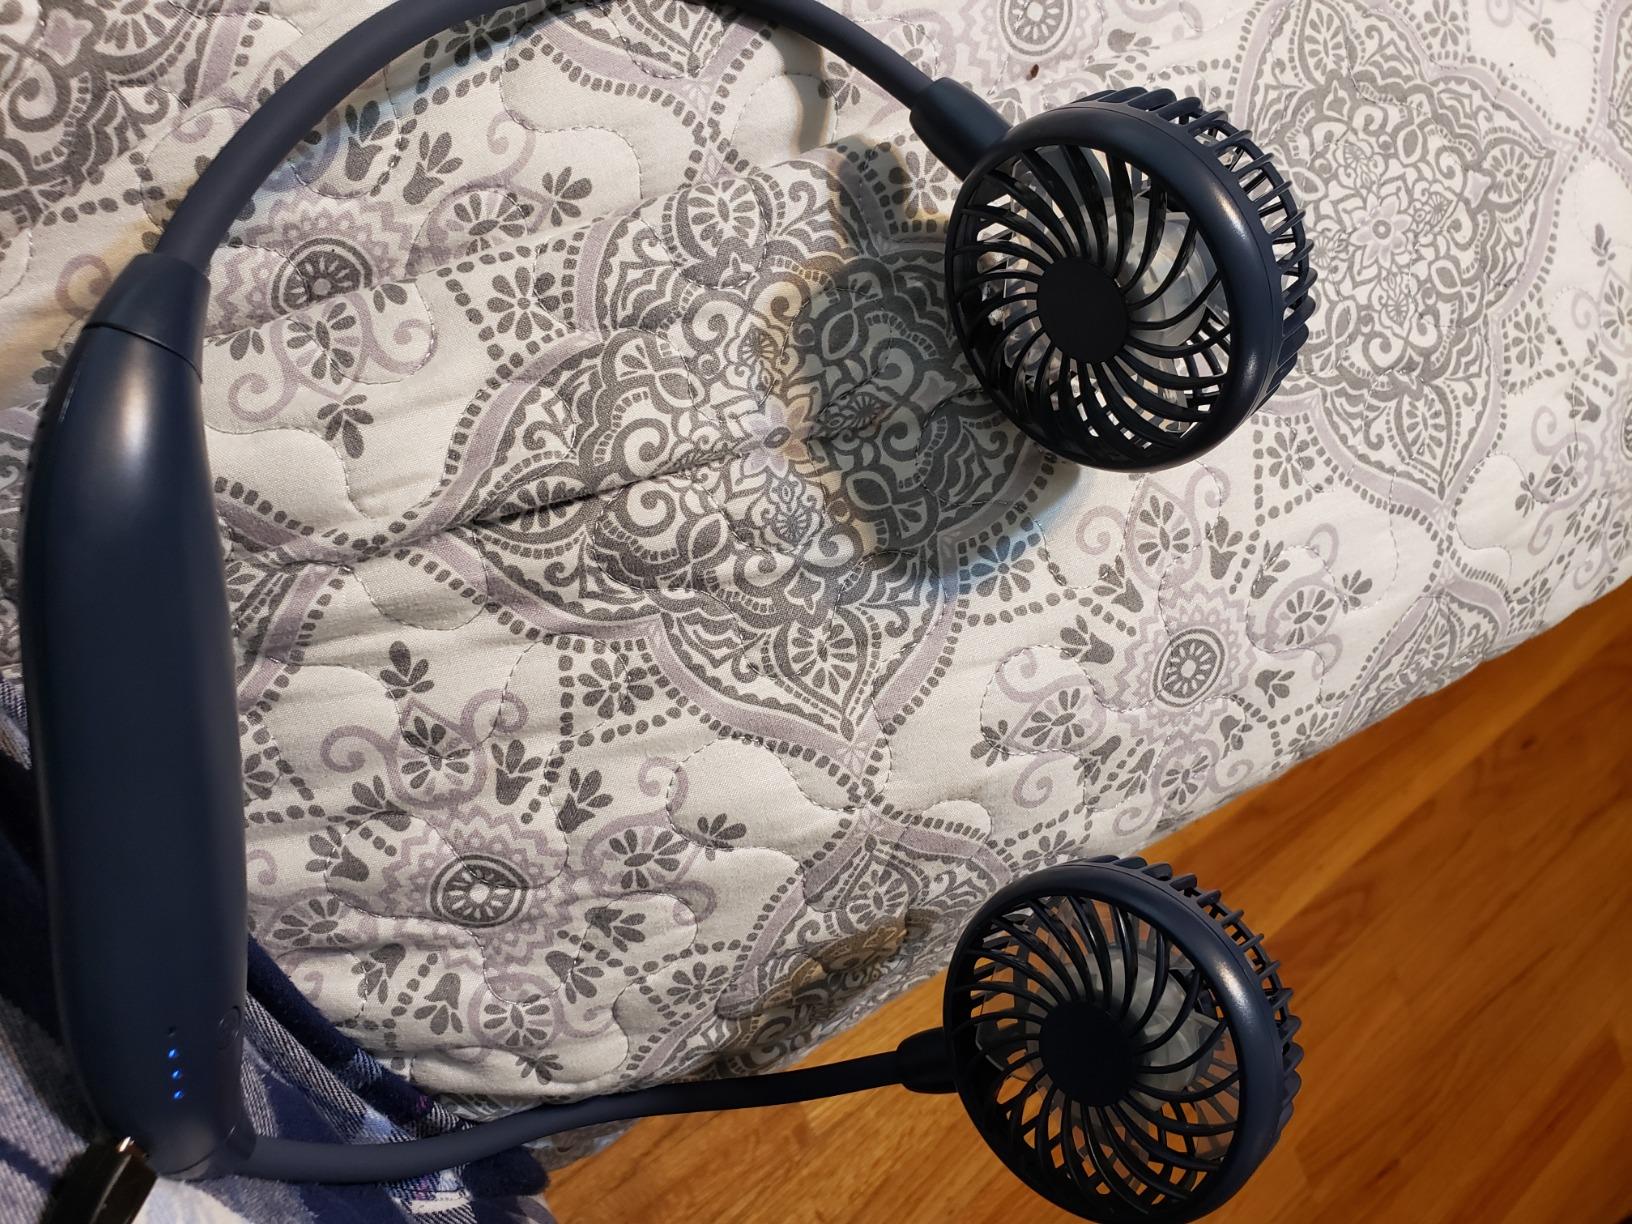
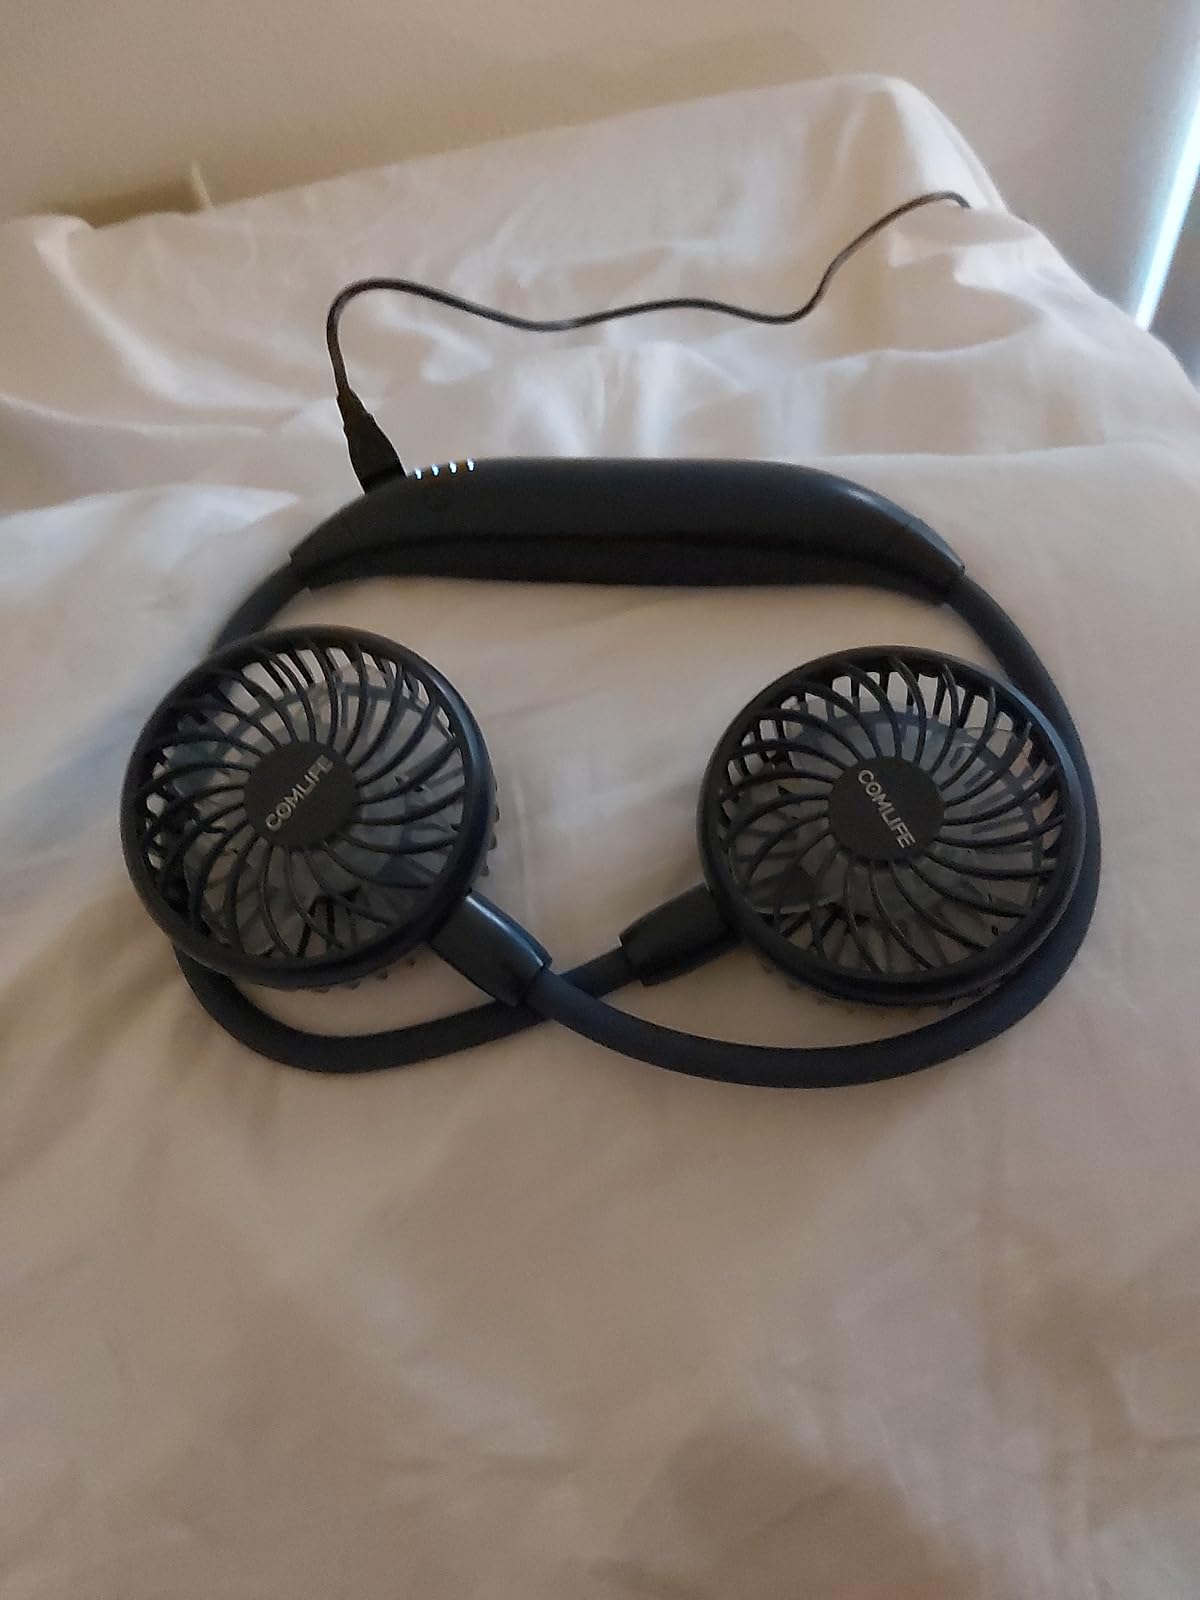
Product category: fan
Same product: yes